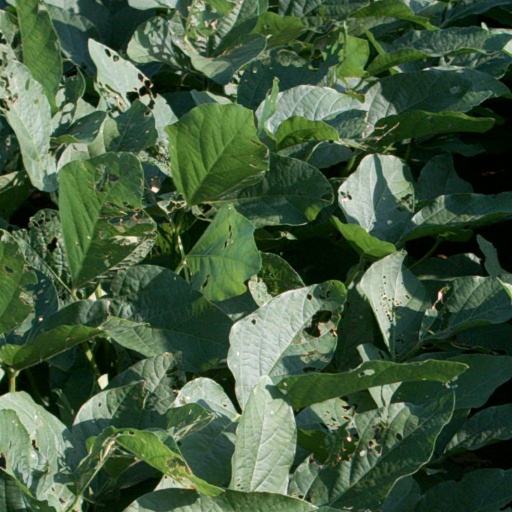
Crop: soybean